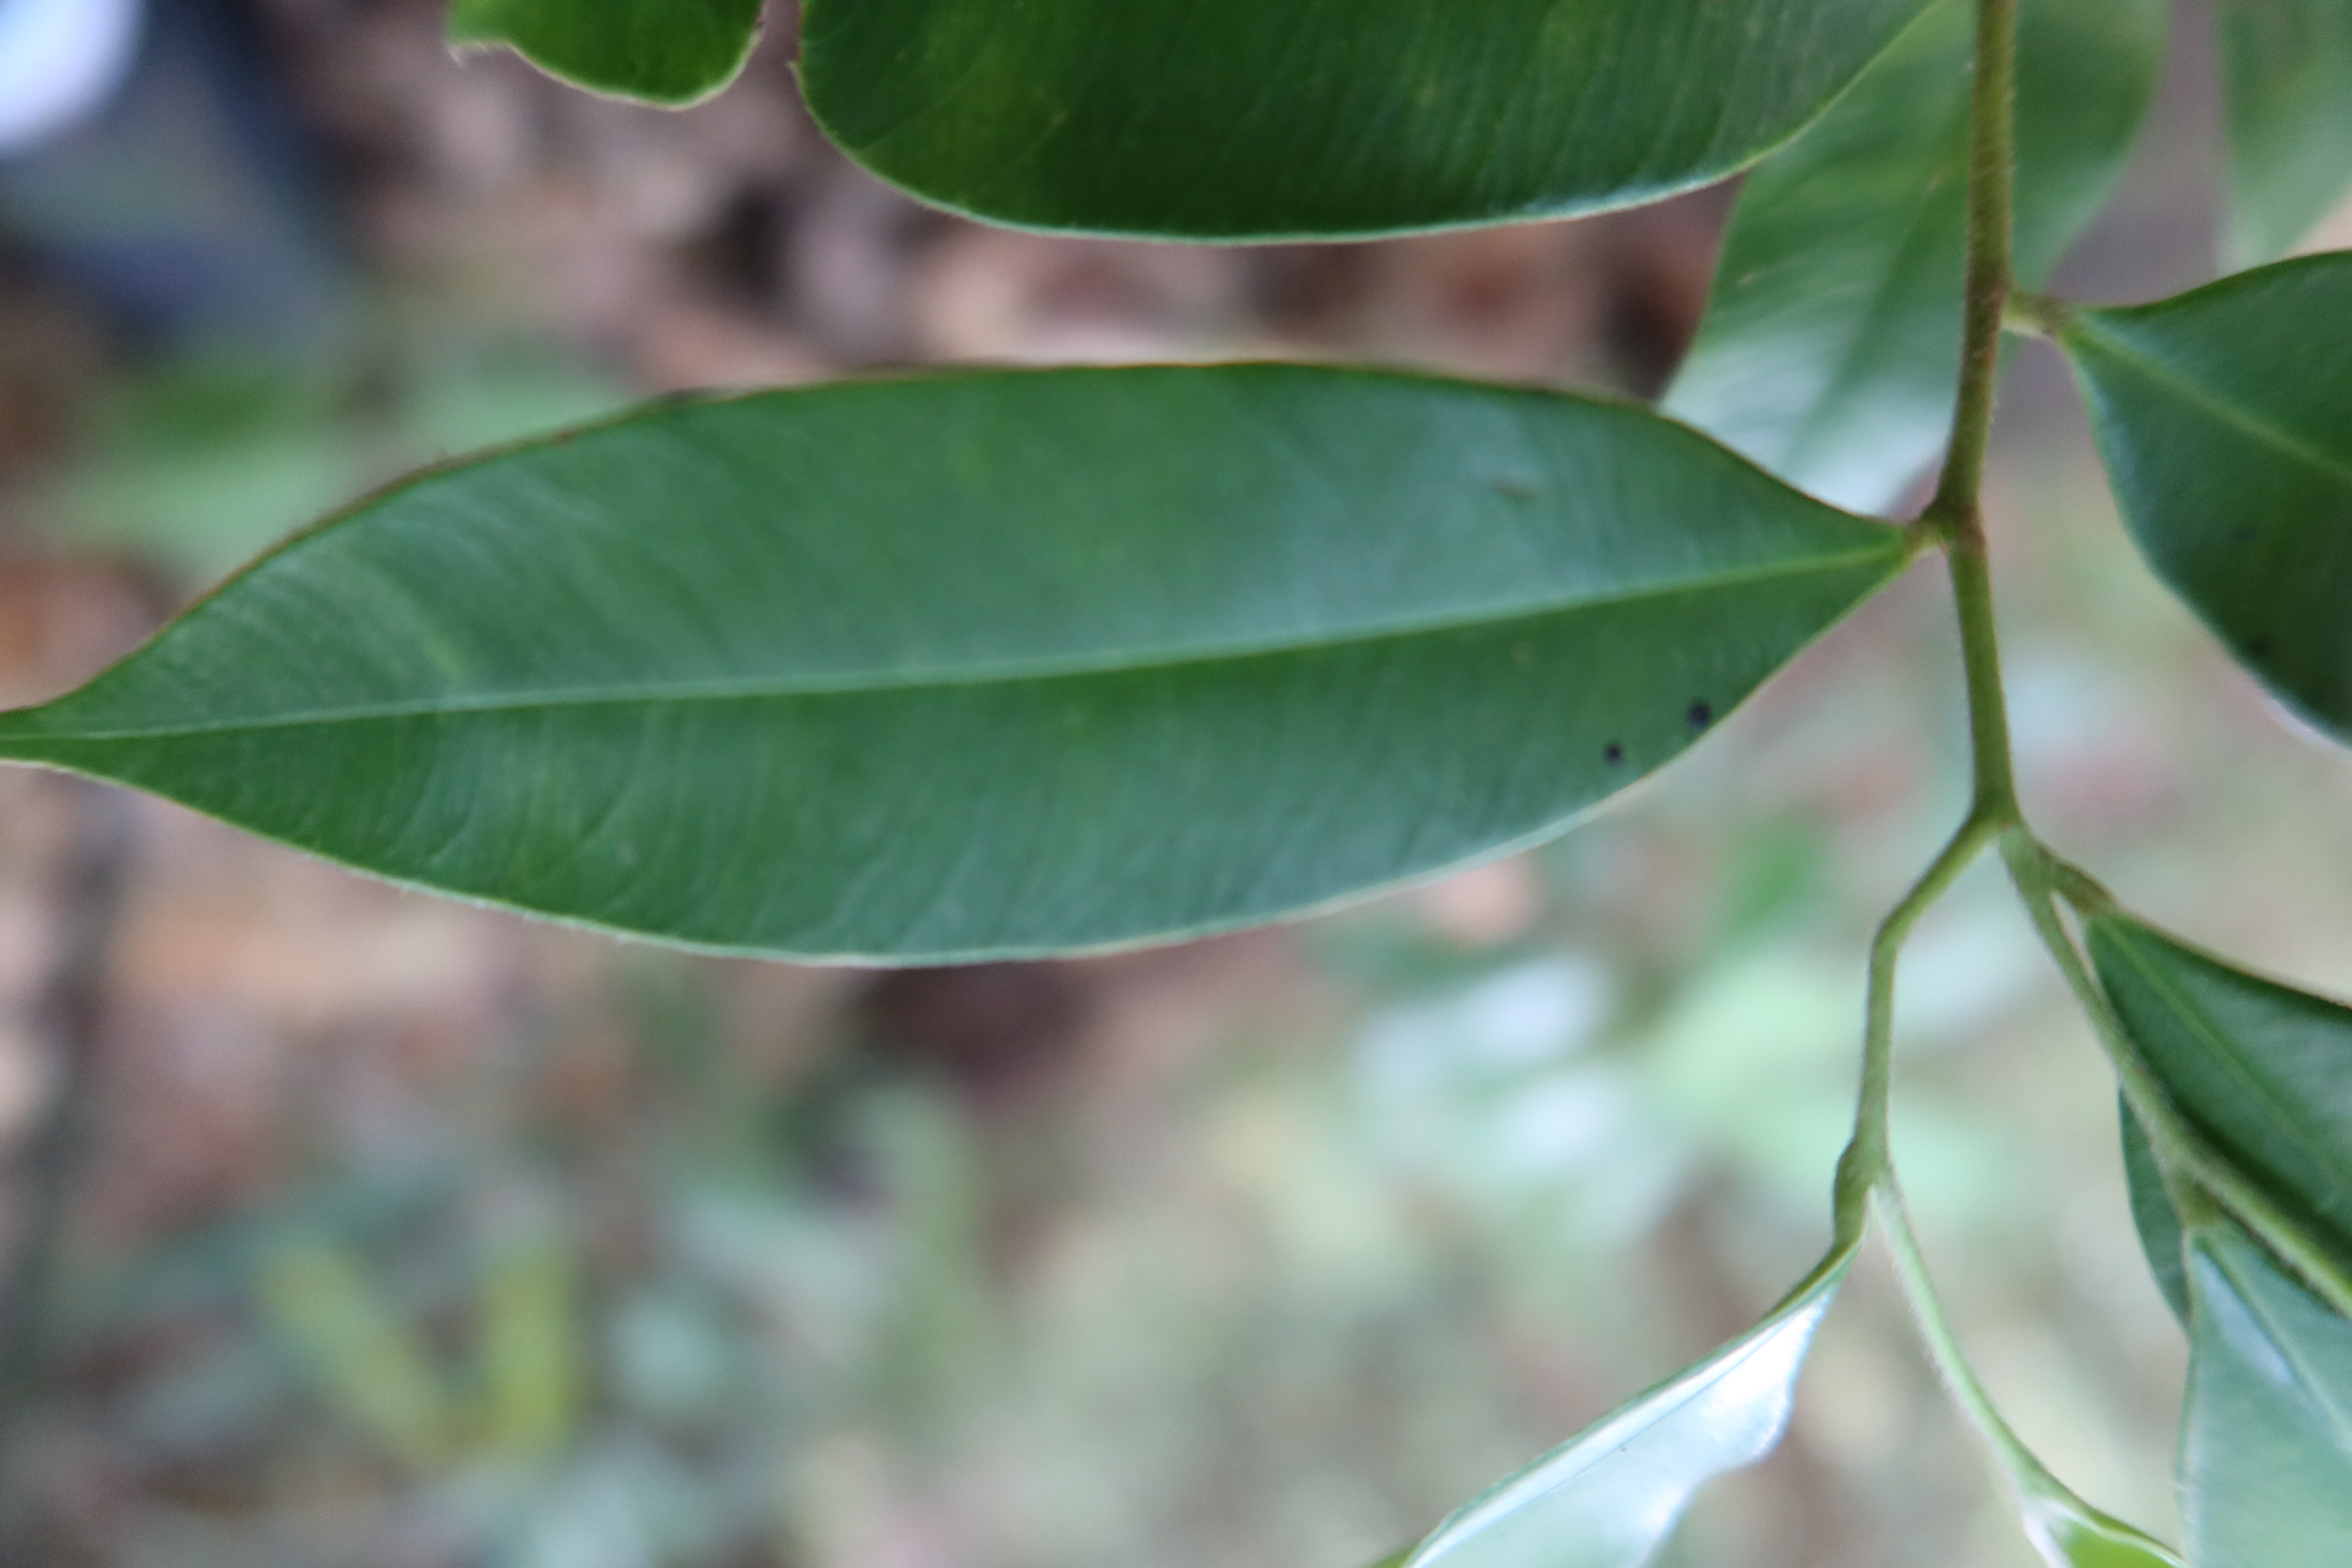
Label: Black spots